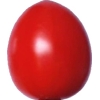
Label: tomato_cherry_red